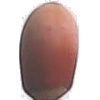
Label: hazelnut